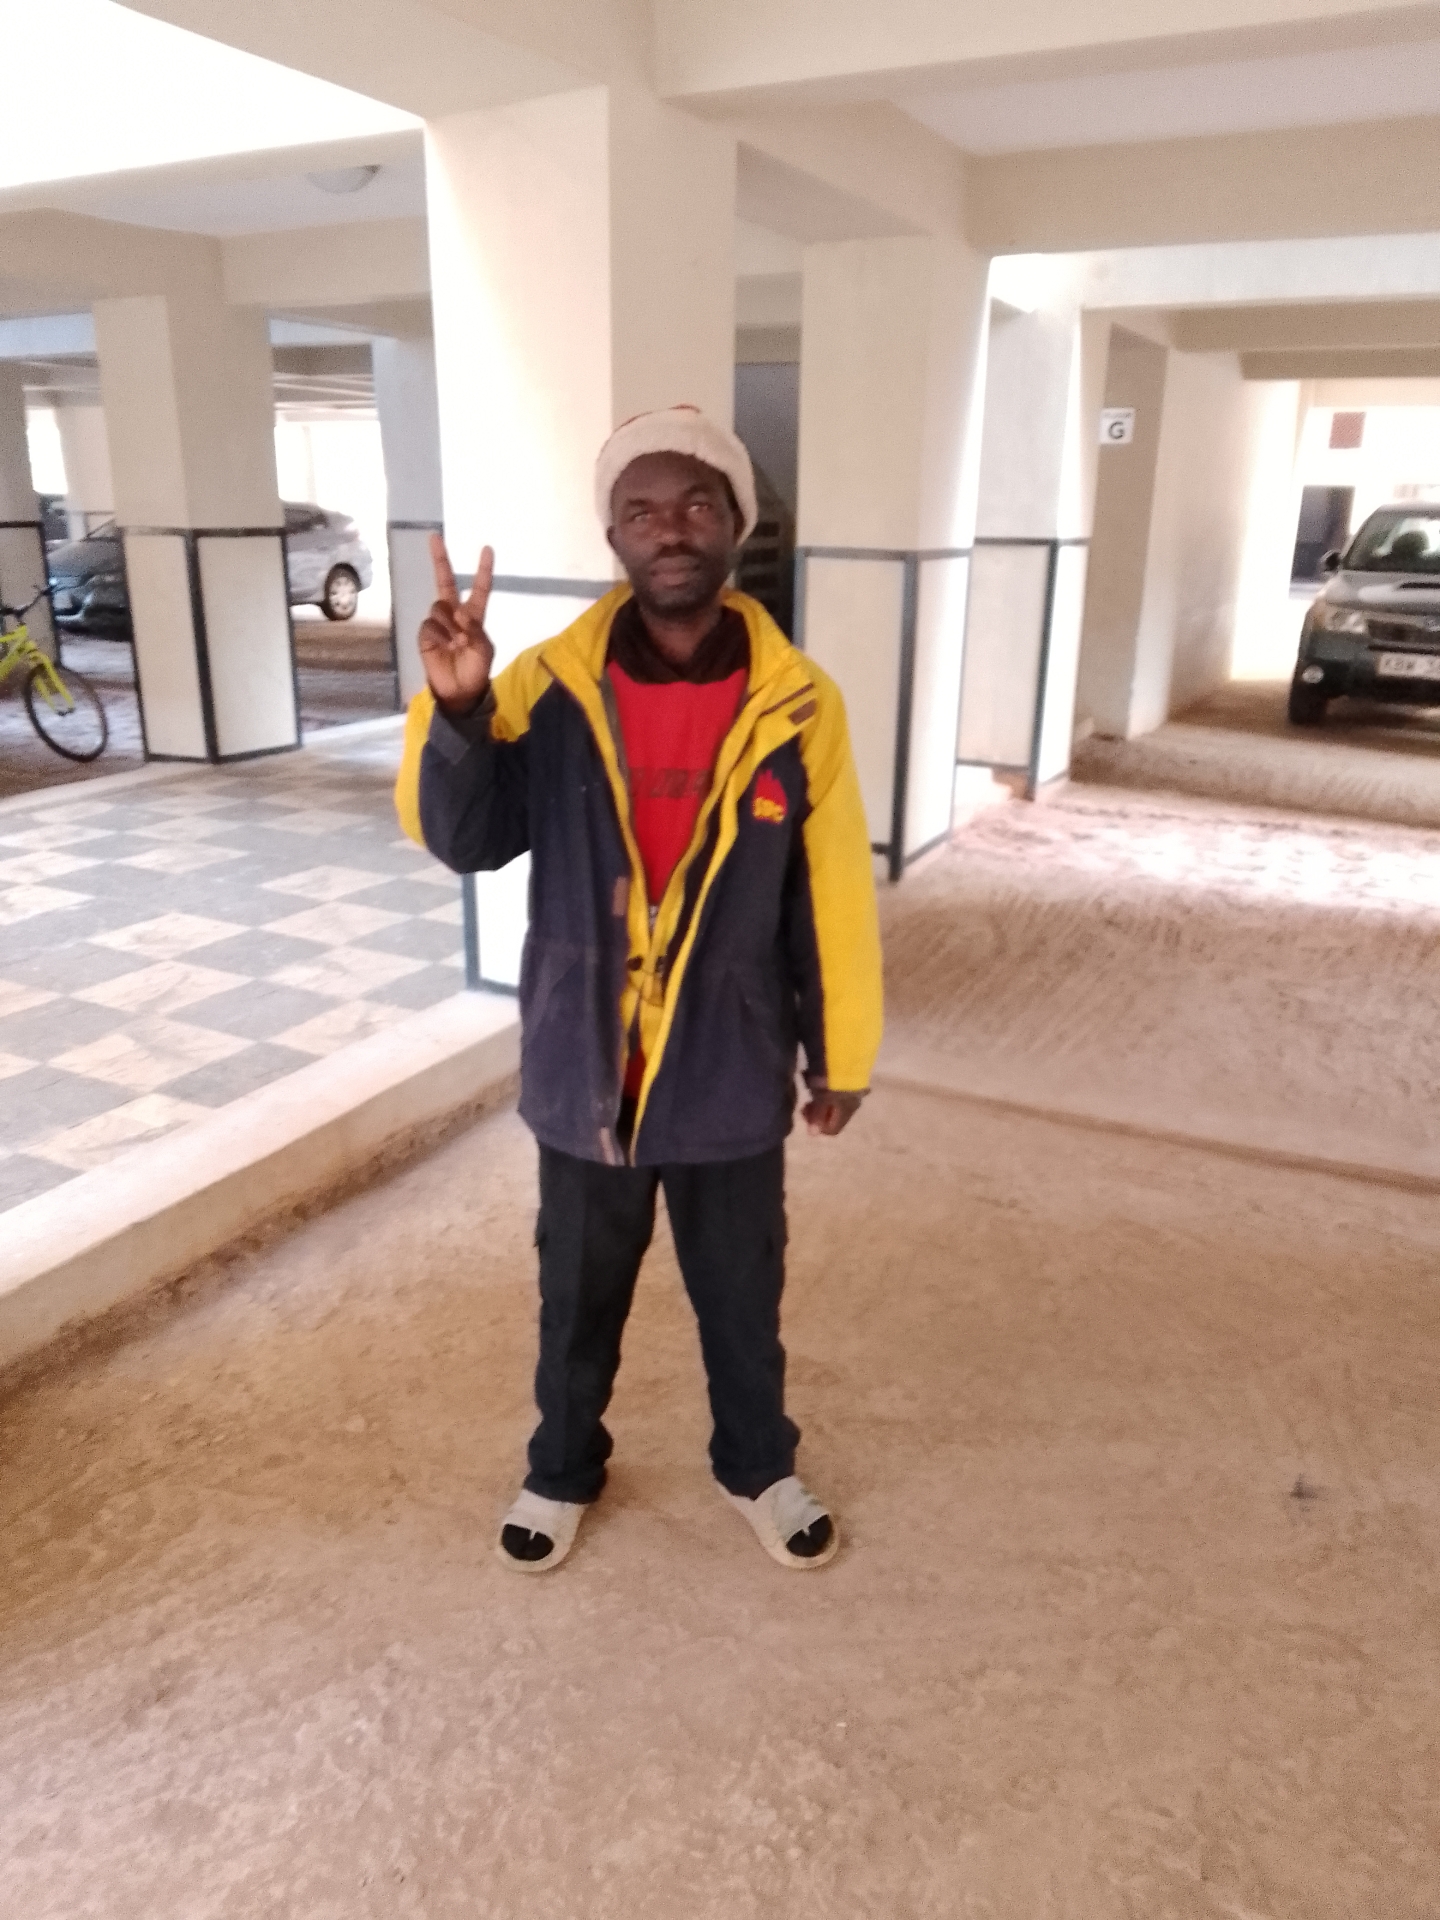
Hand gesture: peace